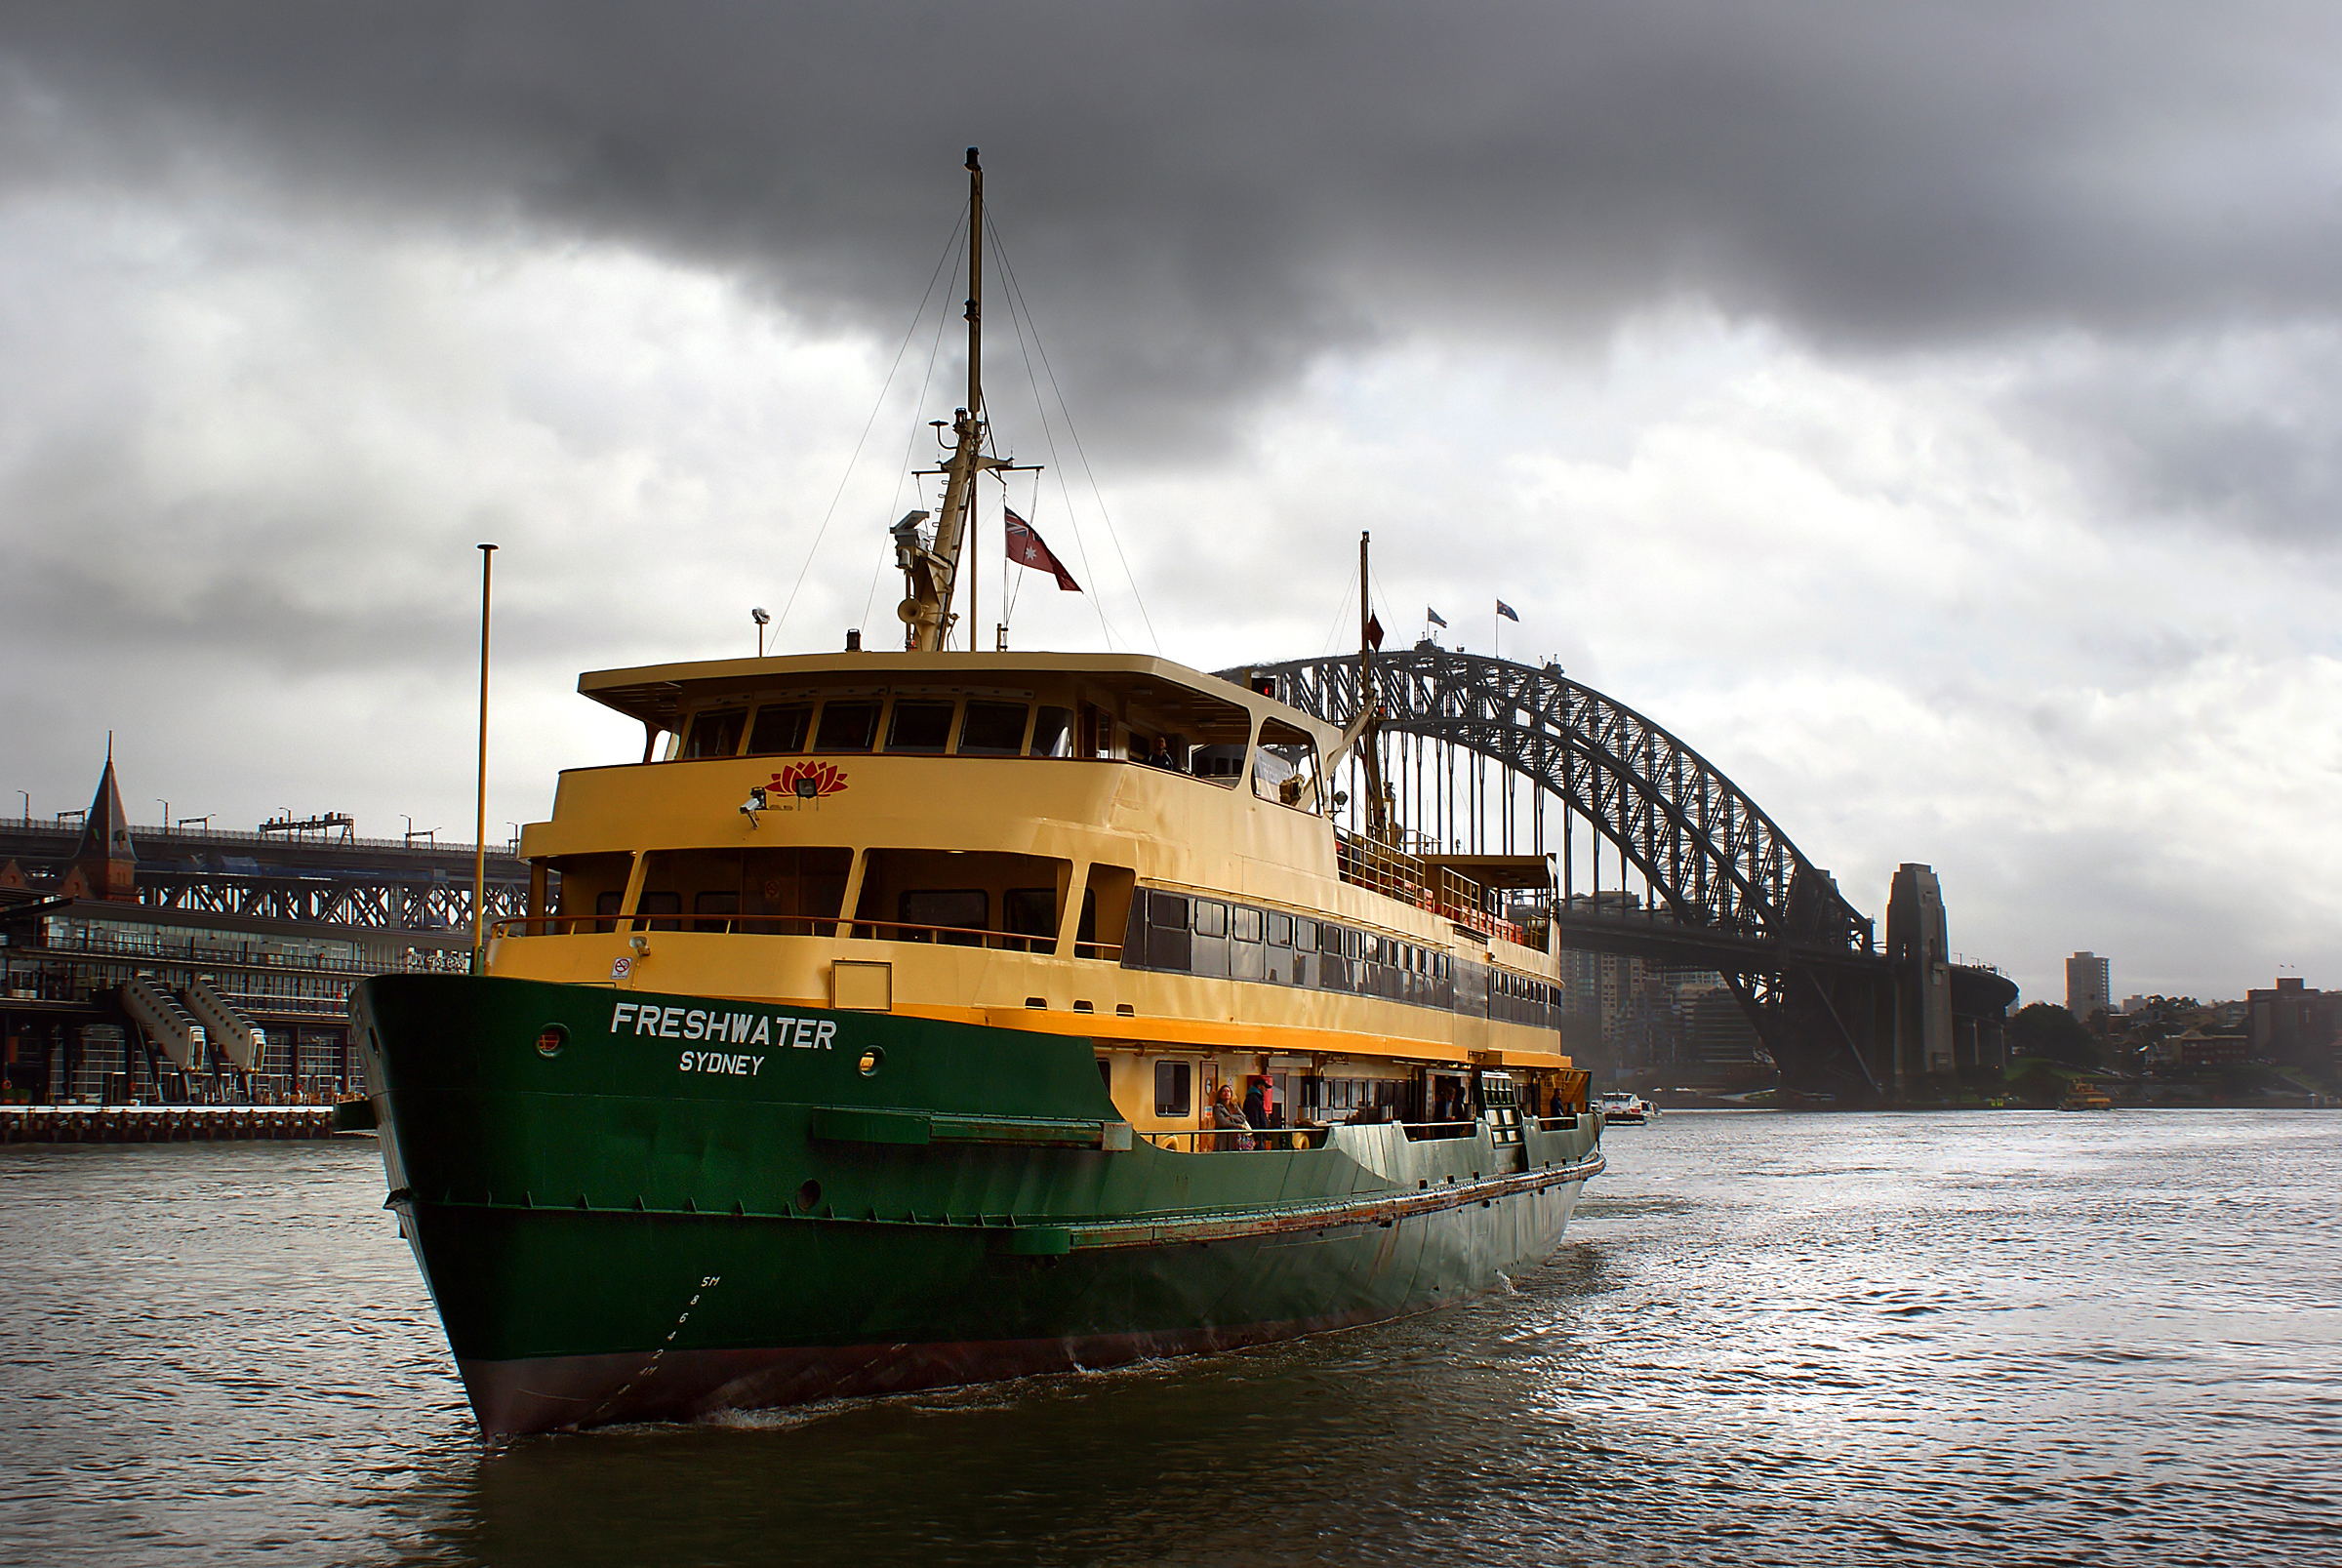
sea, coast, boat, river, ship, transport, vessel, vehicle, sydney, harbor, cargo ship, waterway, ferry, channel, darksky, tugboat, sydneyharbourbridge, circularquaysydney, watercraft, mvfreshwater, fishing vessel, passenger ship, freight transport, ocean liner